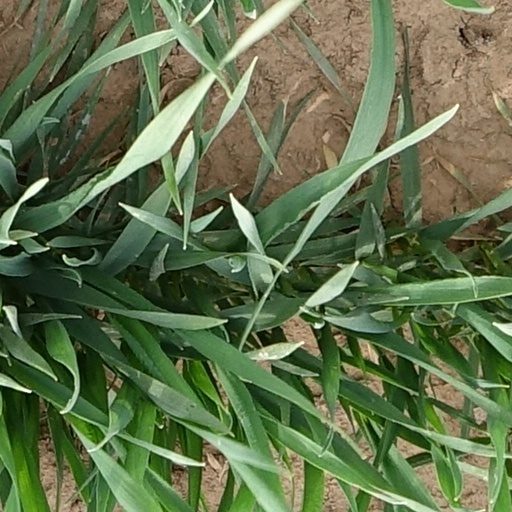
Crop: wheat